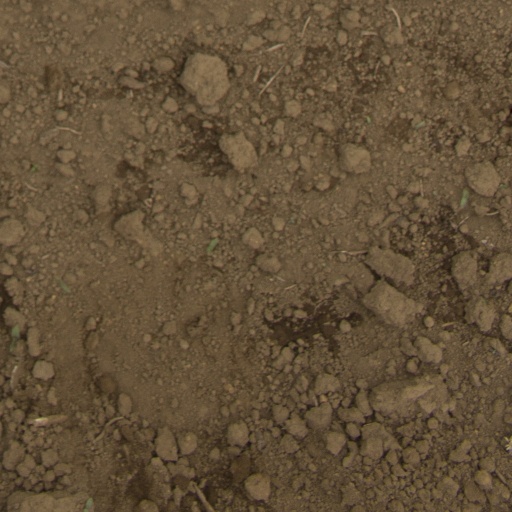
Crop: Jerusalem artichoke